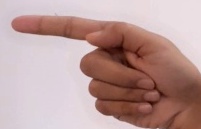
ASL sign: G